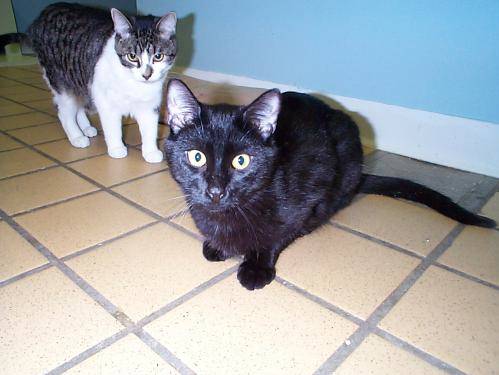
Label: cat